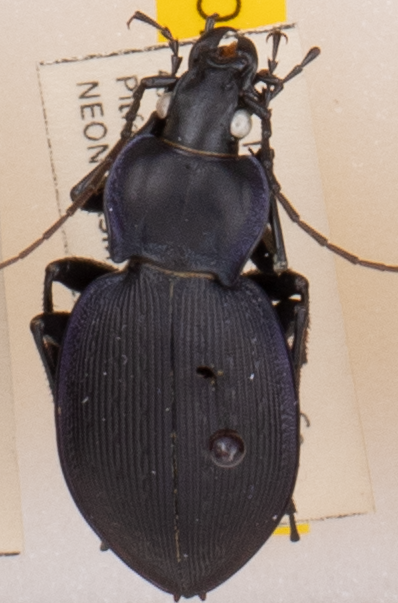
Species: Carabus goryi
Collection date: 2022-08-02
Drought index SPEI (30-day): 1.69
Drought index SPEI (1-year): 1.16
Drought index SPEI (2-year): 1.642